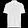
Label: T - shirt / top